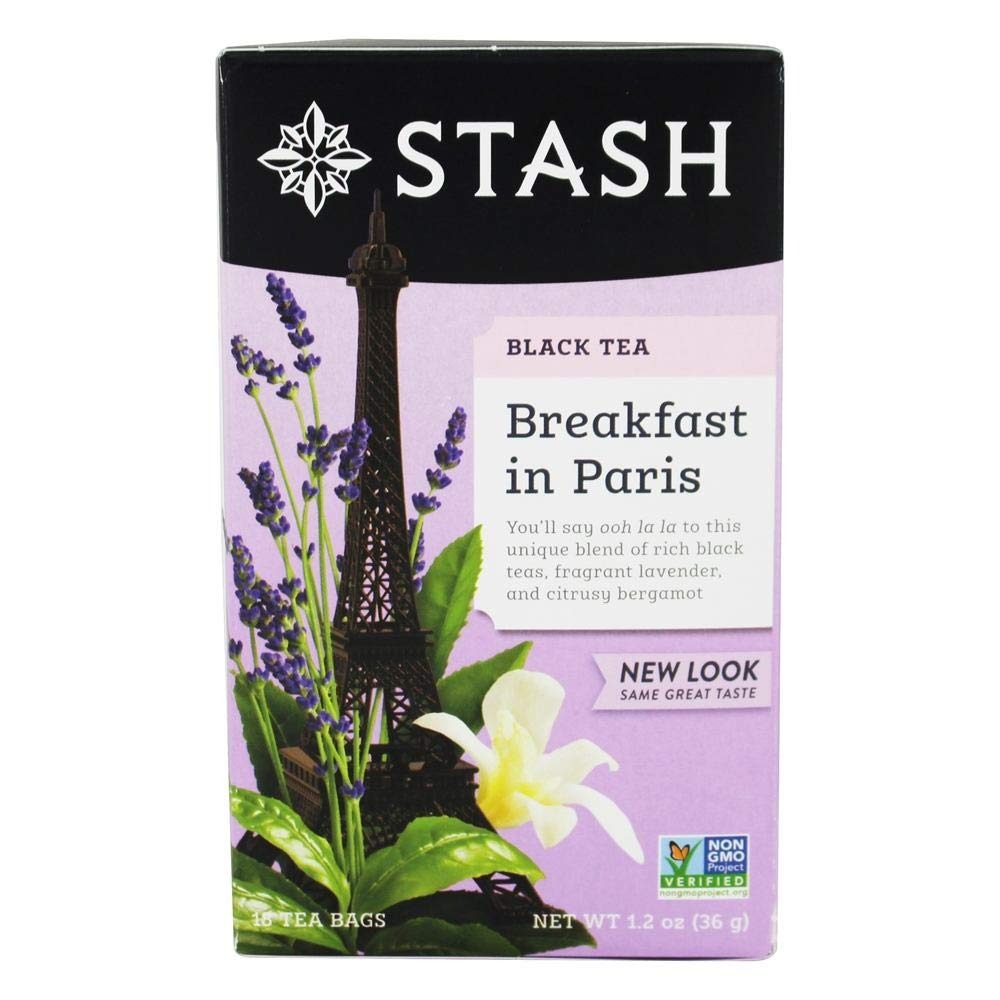
Item Name: Stash Tea Breakfast in Paris Black Tea, 18 Count
Bullet Point 1: Wonderfully aromatic lavender is the perfect complement to the citrusy bergamot oil and full-bodied black tea
Bullet Point 2: Pairs perfectly with your favorite pastry or baguette
Bullet Point 3: Each tea bag individually foil-wrapped
Bullet Point 4: To the citrus bergamot oil and full-bodied black tea
Value: 18.0
Unit: Count

Price: 8.95